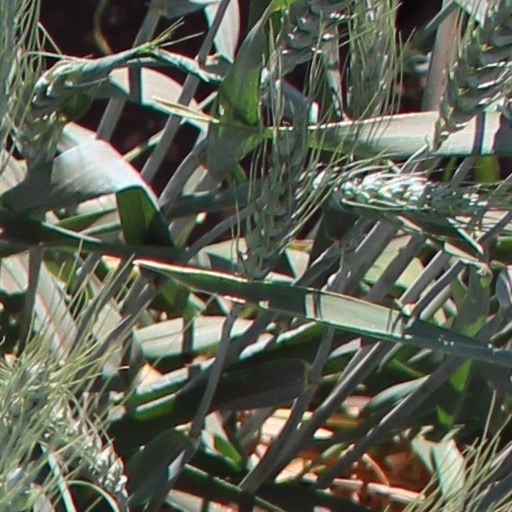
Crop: wheat